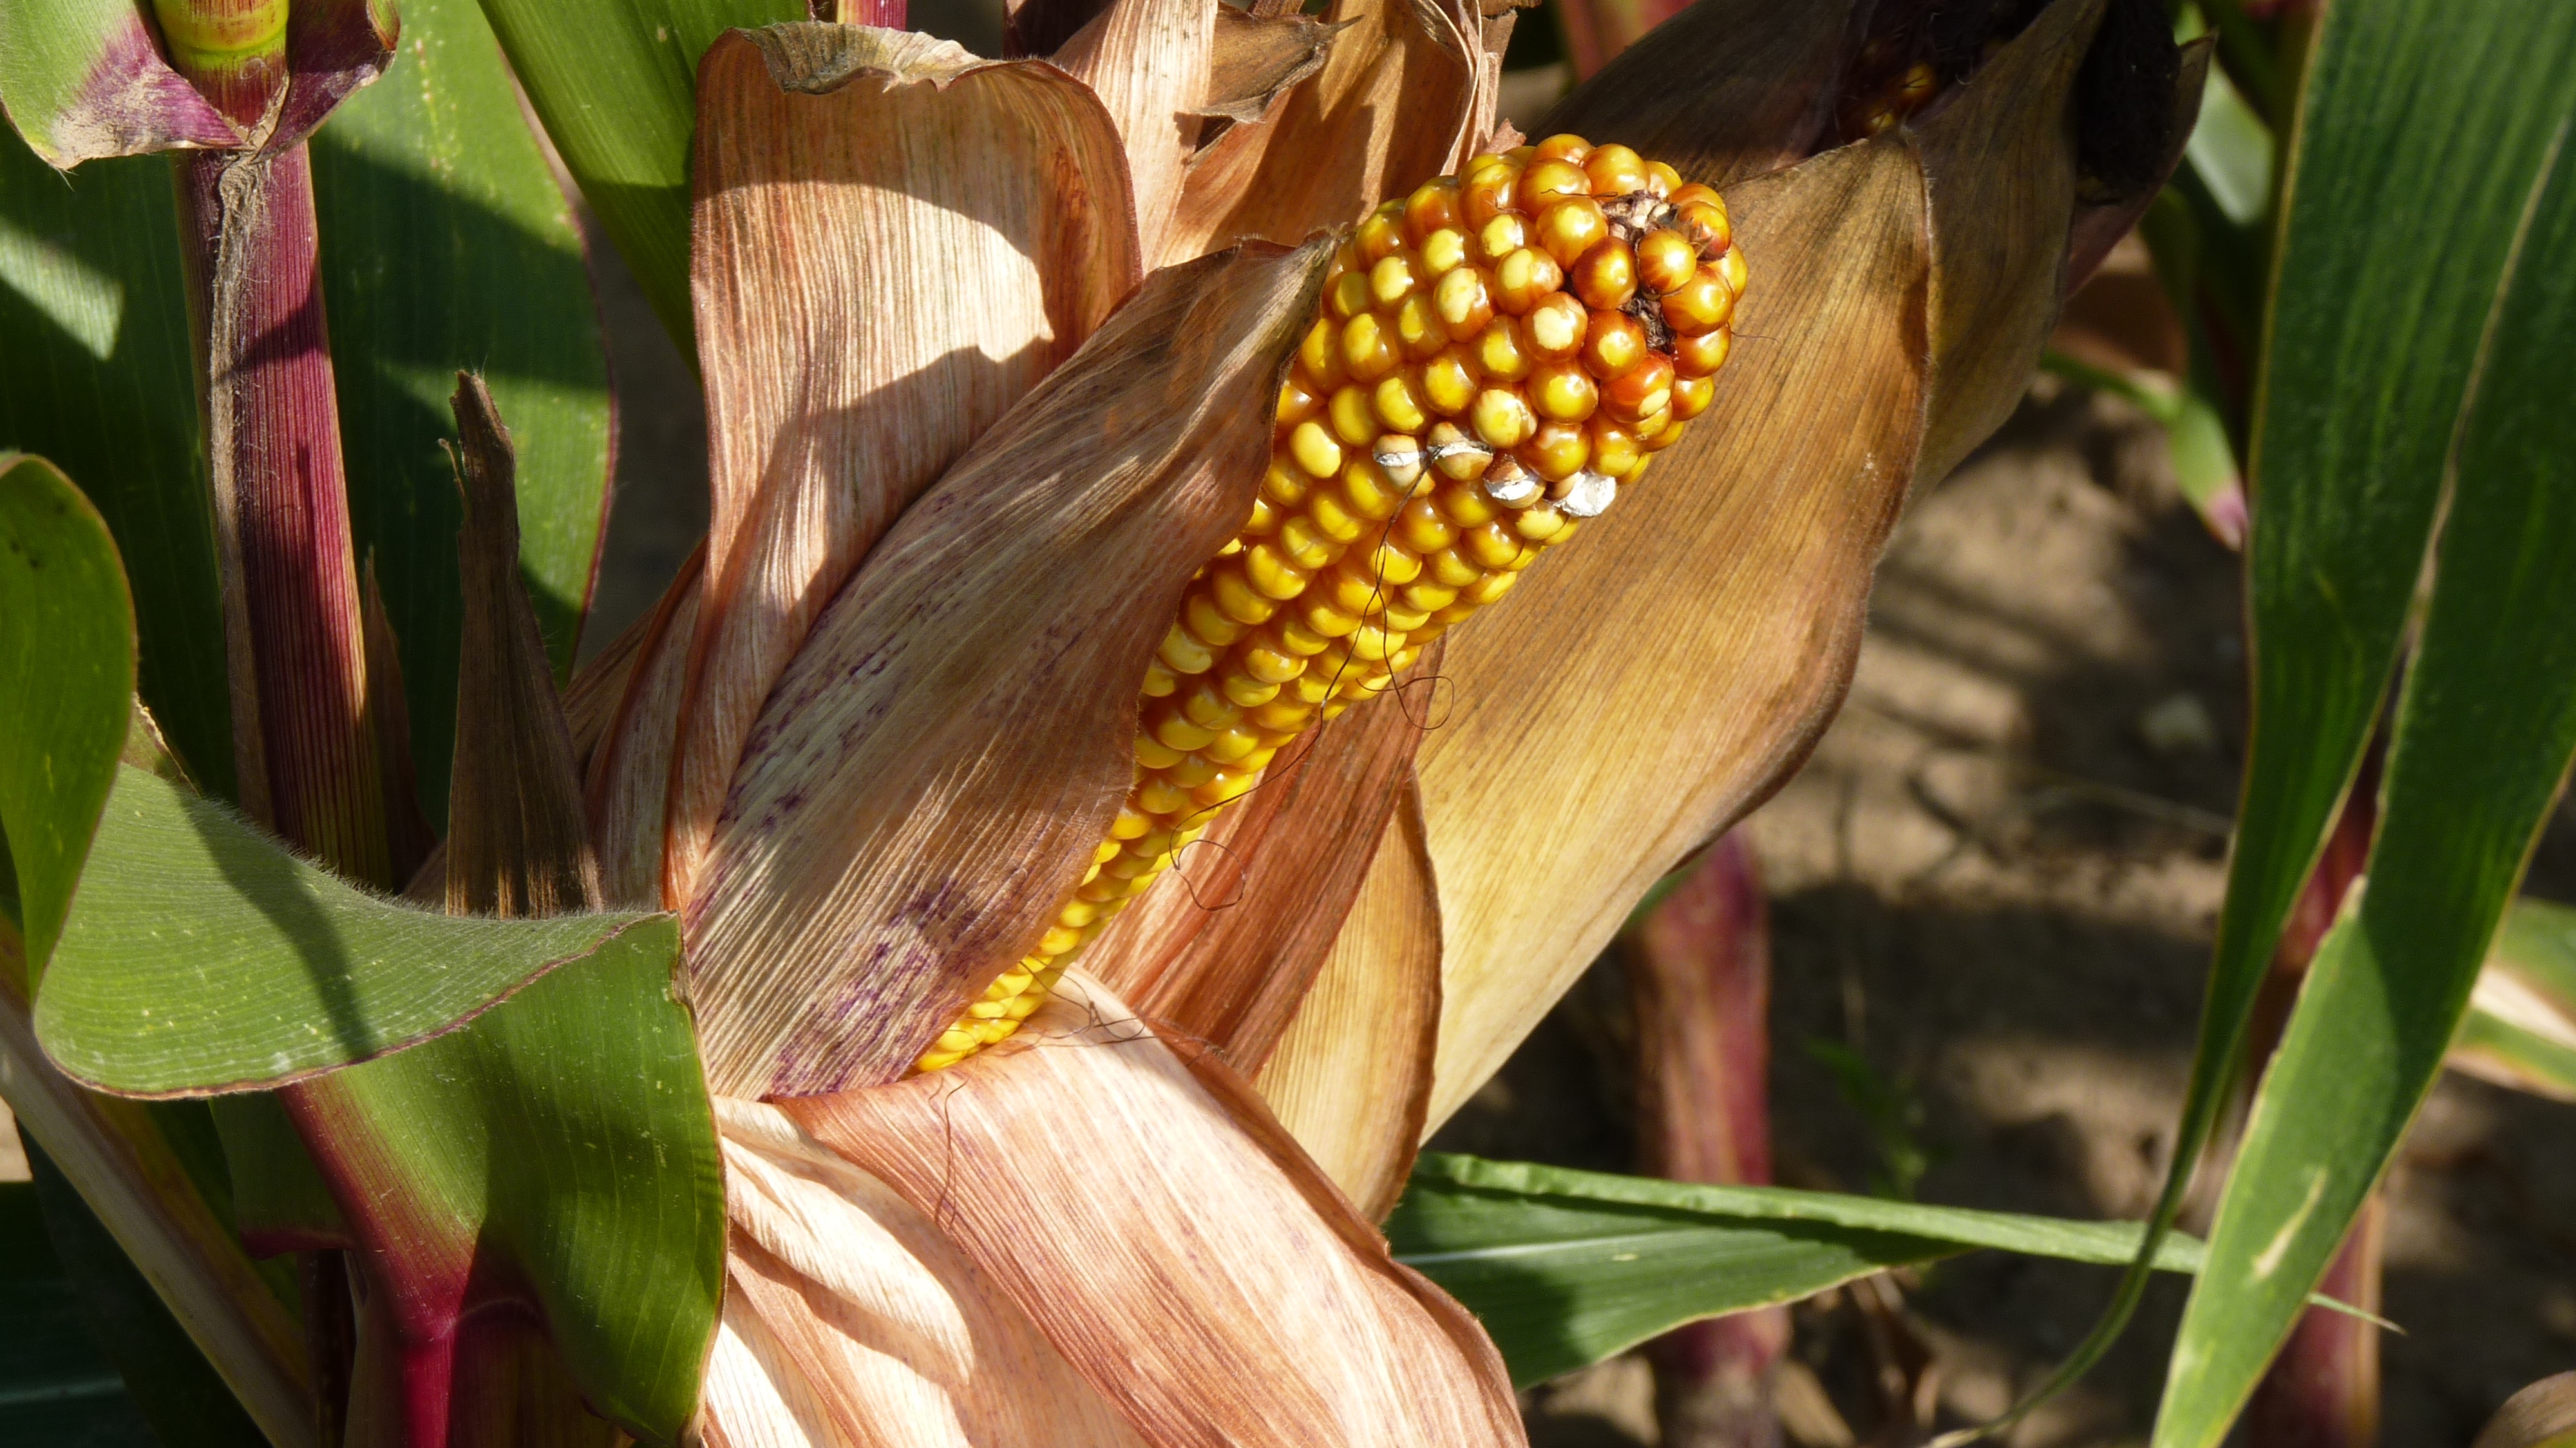
nature, plant, leaf, flower, jungle, autumn, corn, botany, agriculture, close, flora, cereals, maize, arum, corn on the cob, flowering plant, carnivorous plant, pitcher plant, grass family, plant stem, land plant, canna family